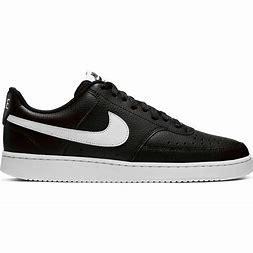
Brand: Nike
Model: Court